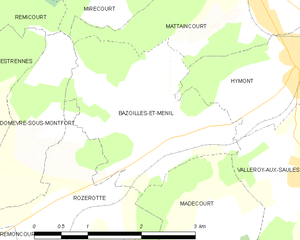
Carte des communes françaises Bazoilles-et-Ménil